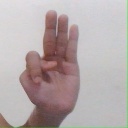
अक्षर: भ